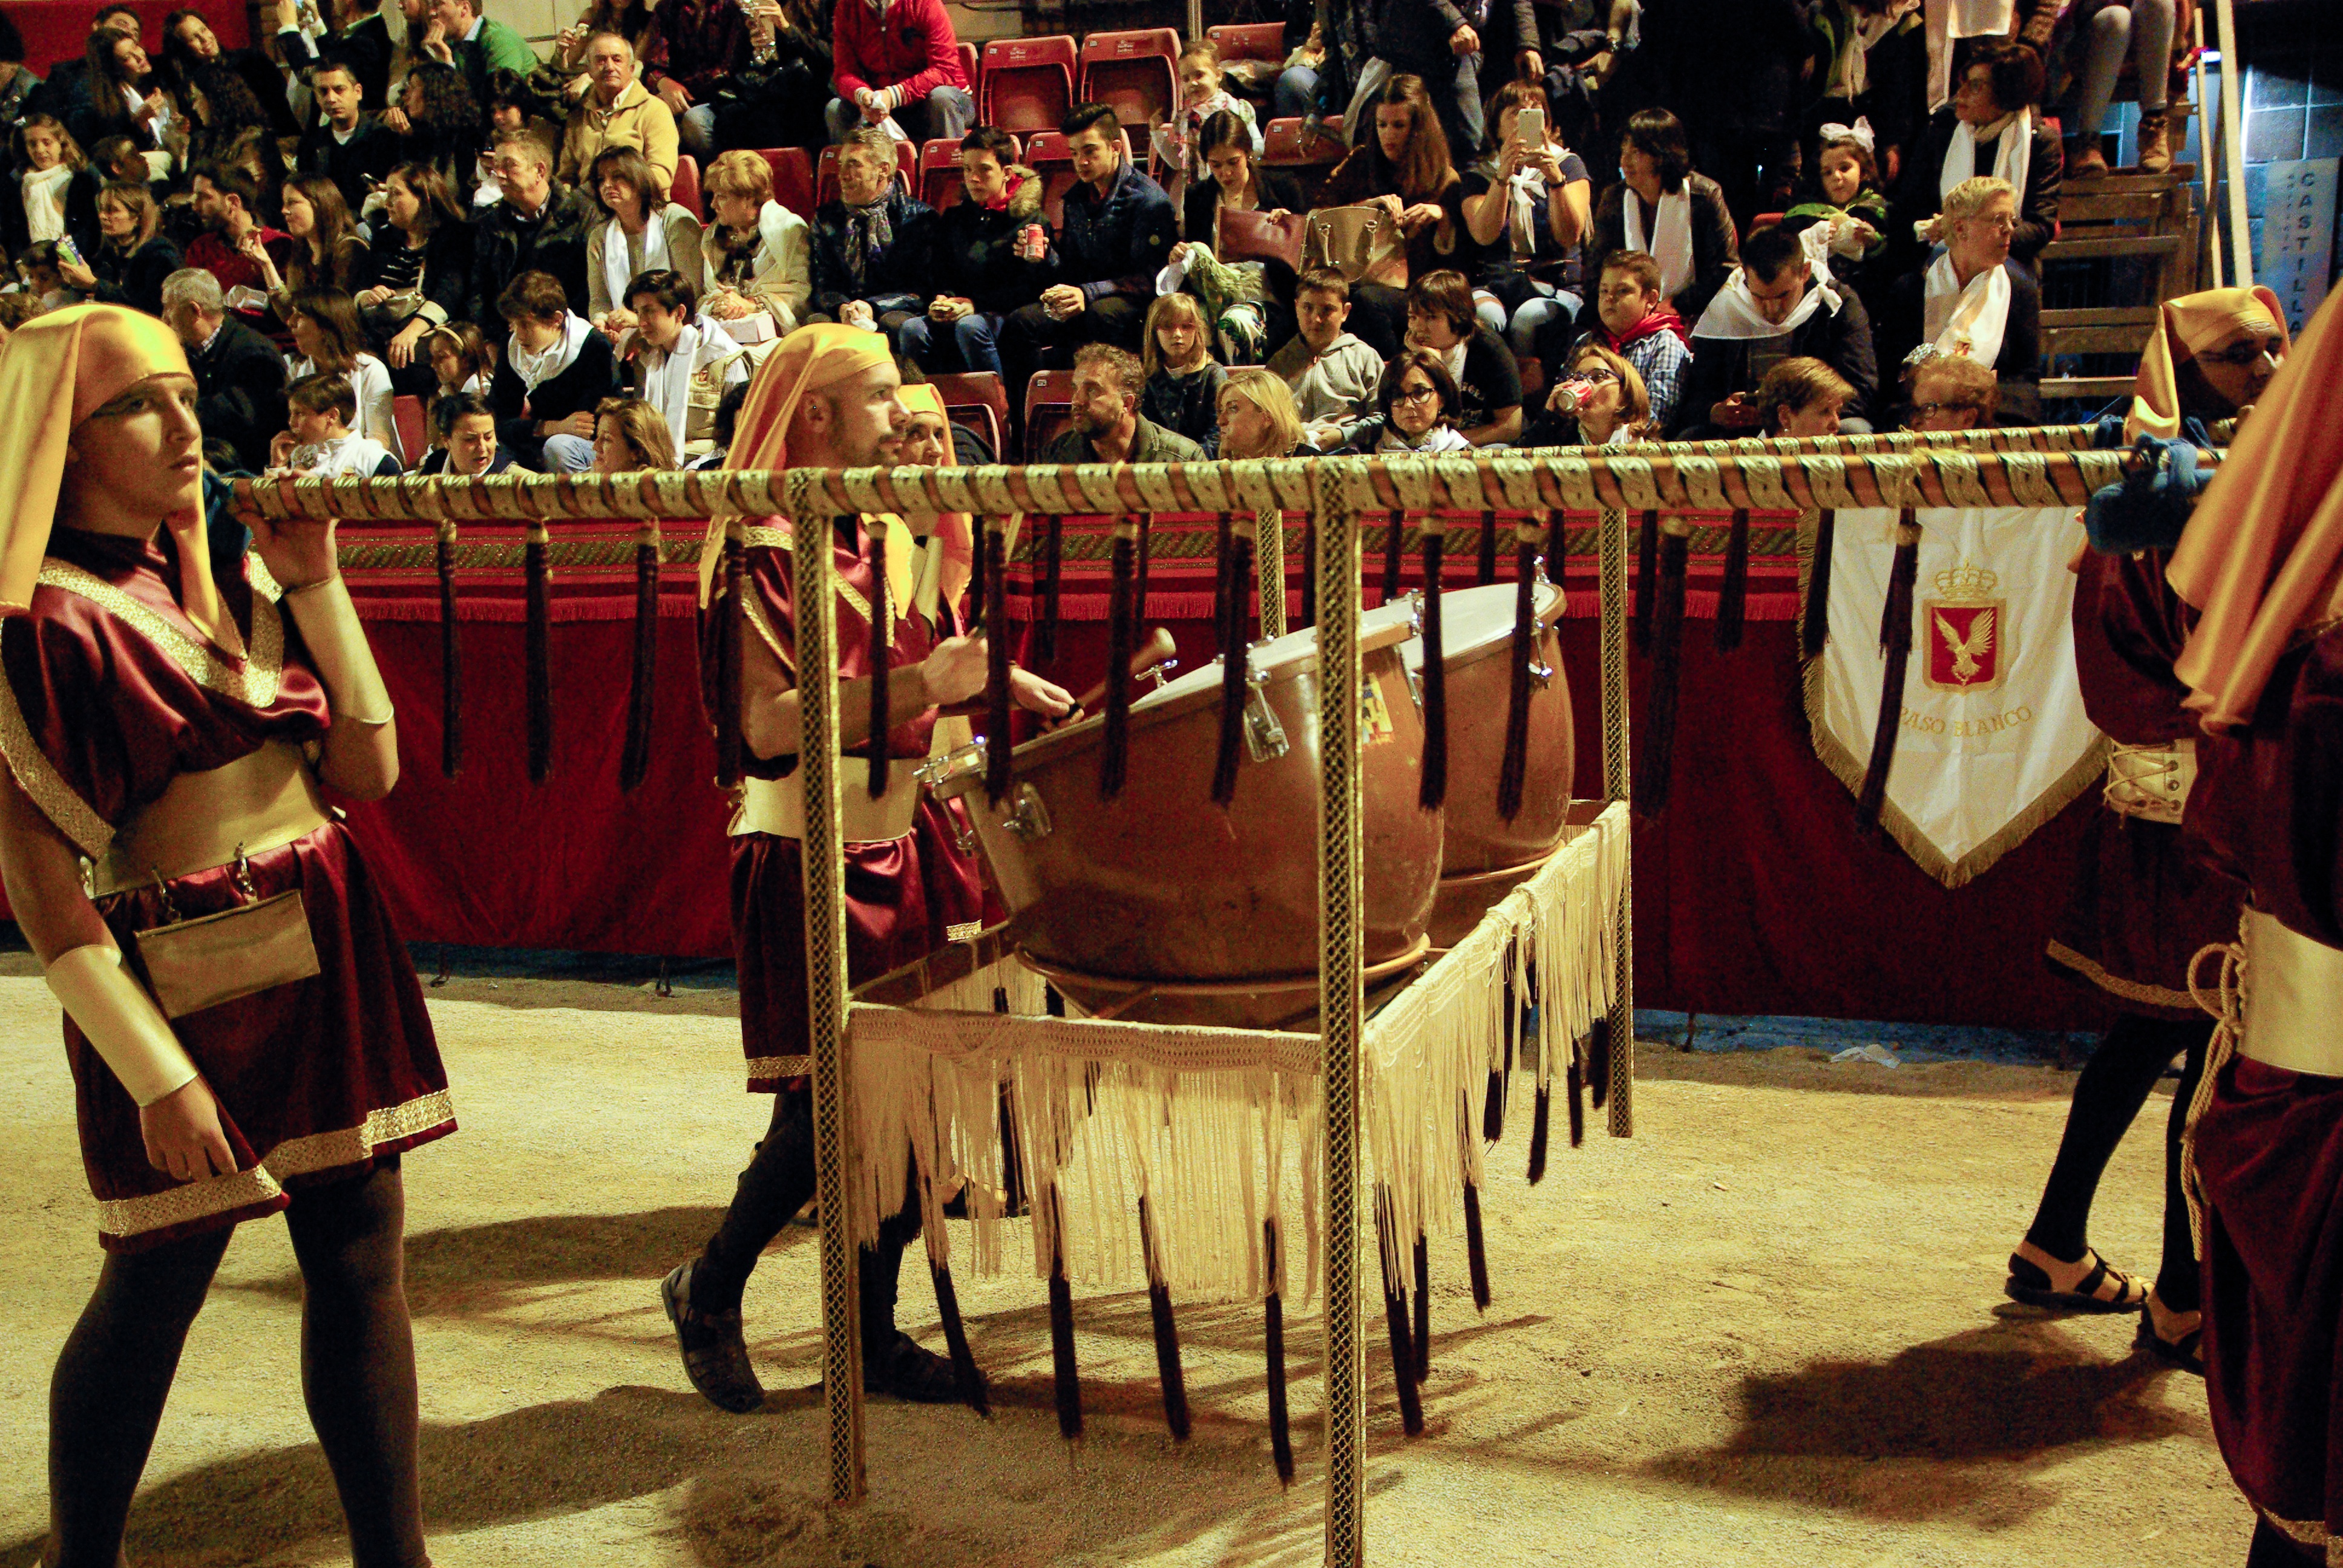
musician, drum, musical instrument, parade, orchestra, tradition, middle ages, egyptians, hand drum, lorca, holy week